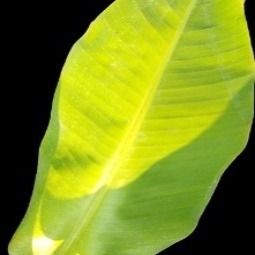
Label: Sulphur